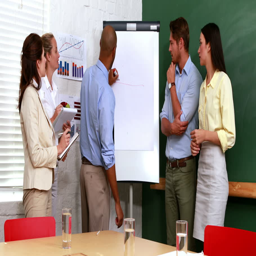
casual business team having a meeting in the office